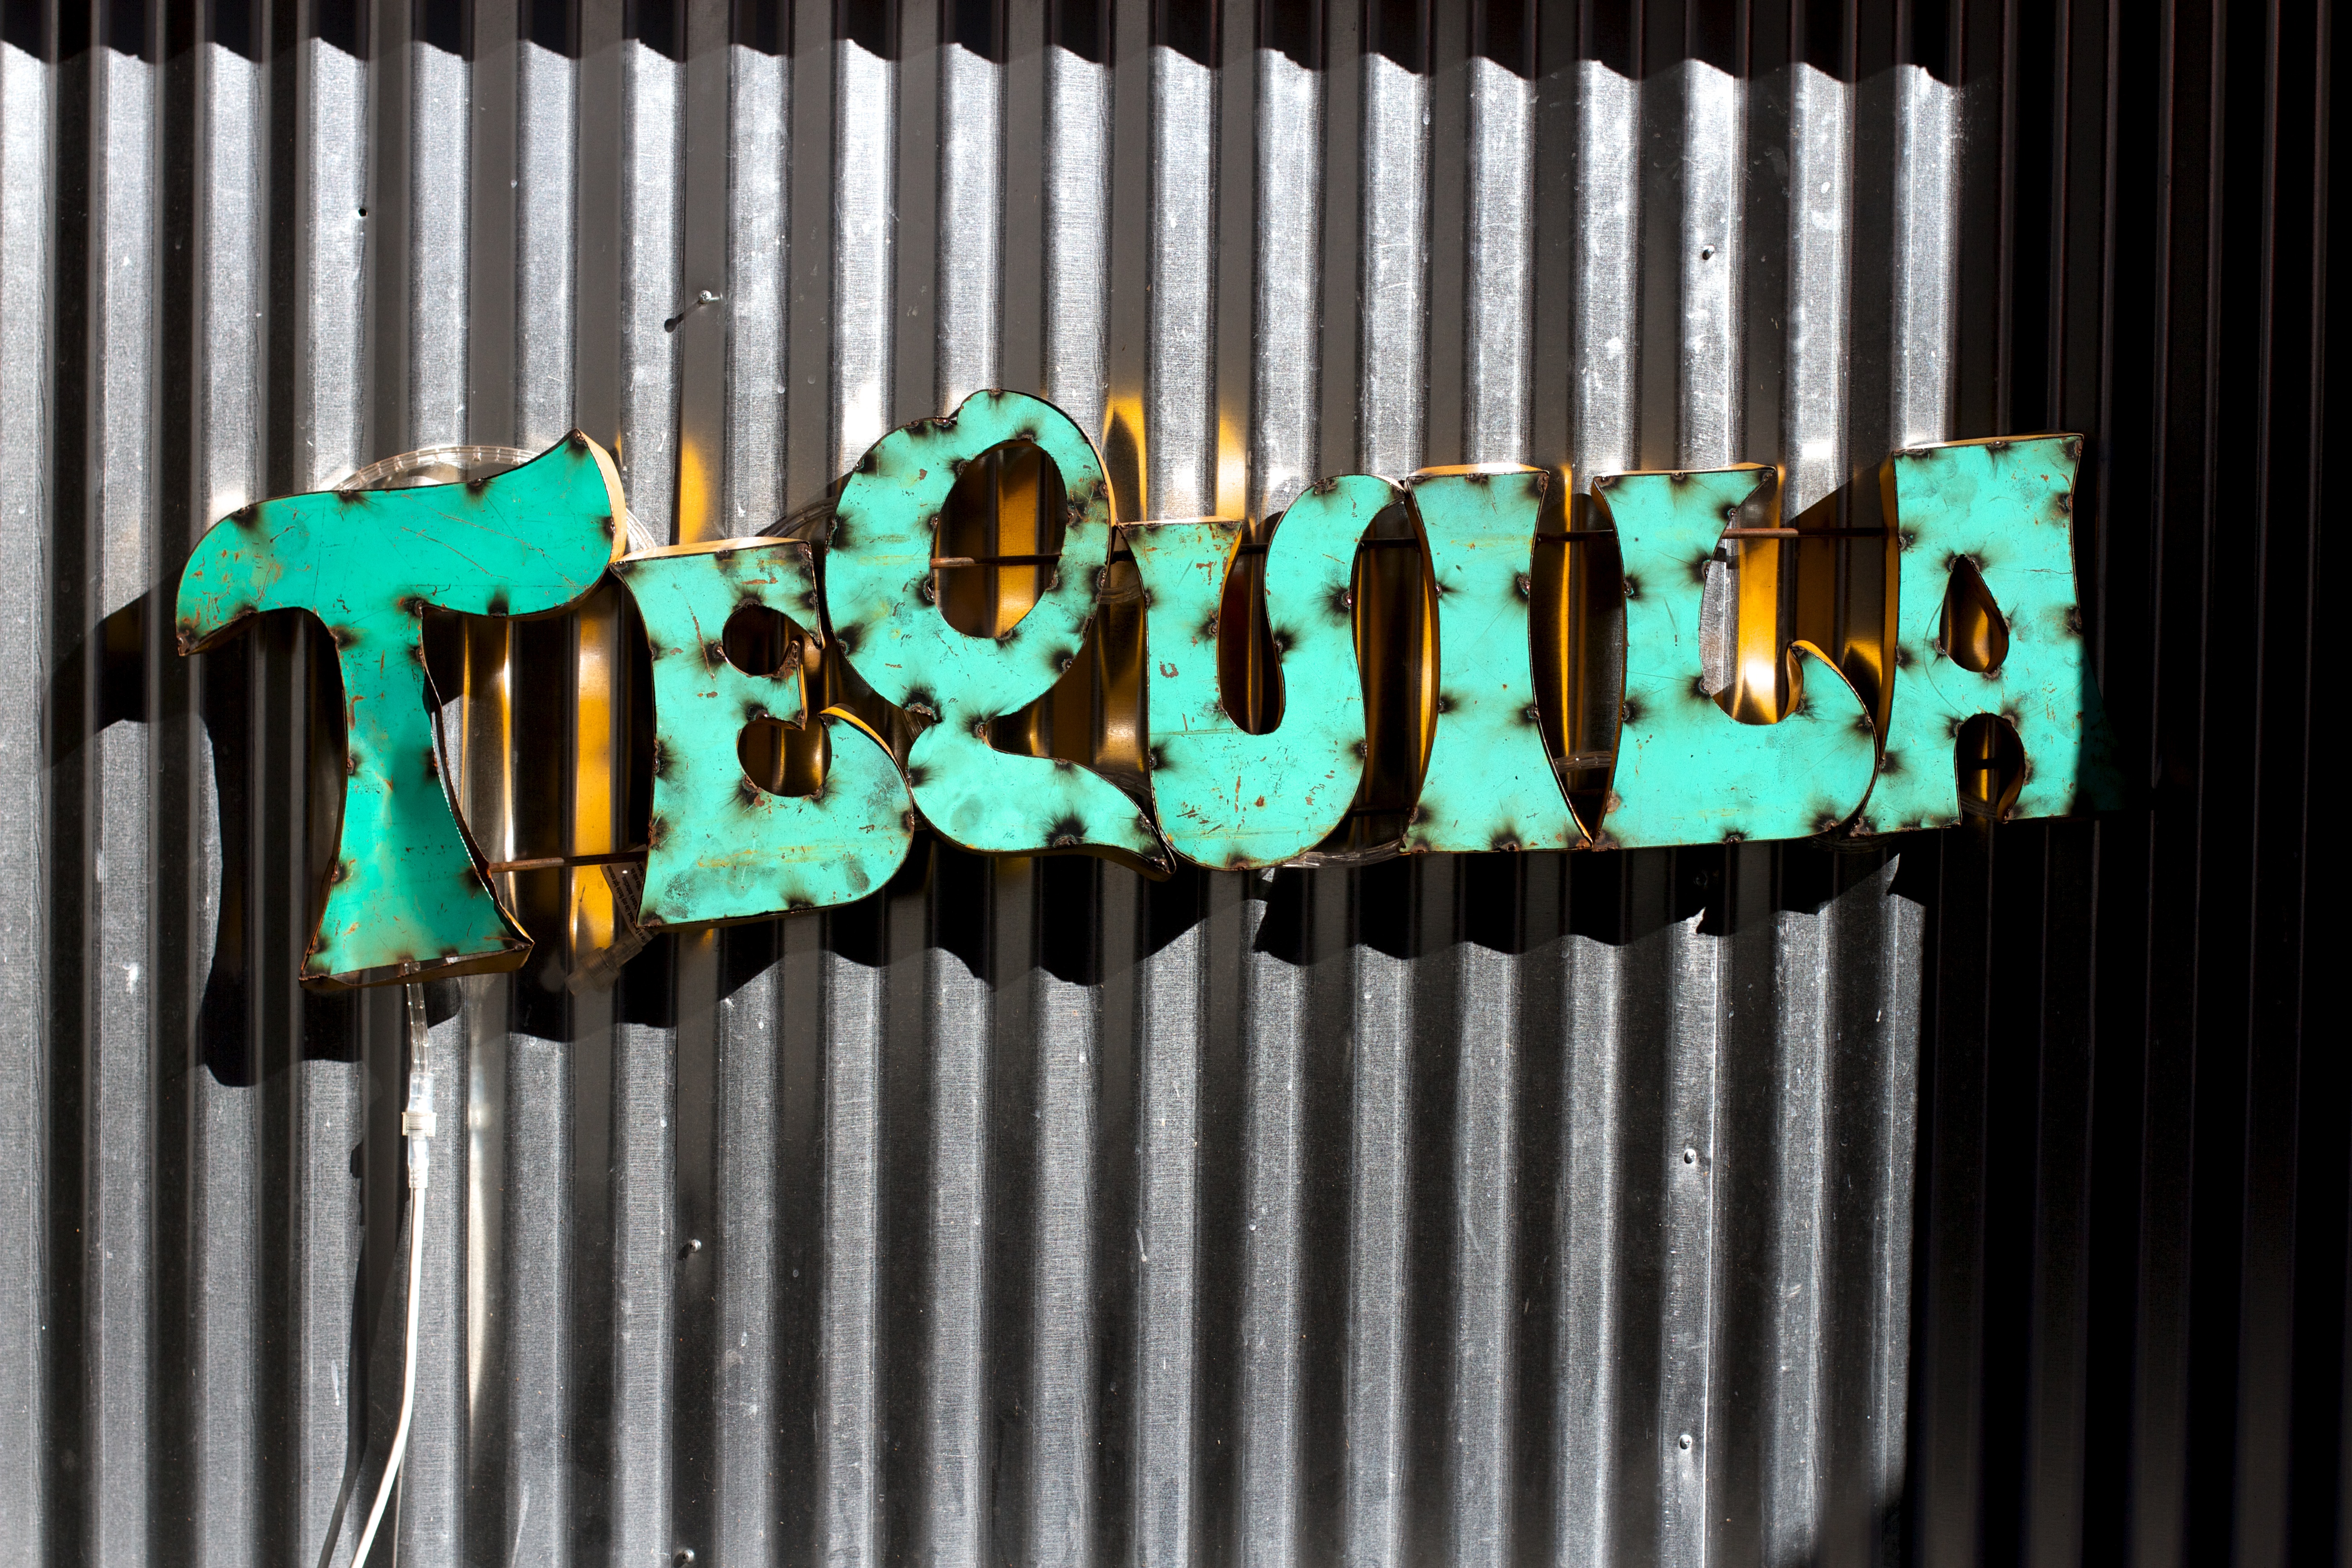
green, color, signage, tequila